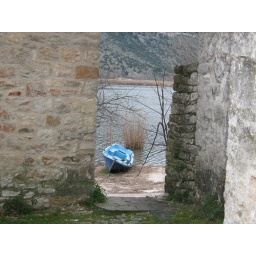
boat by the lake